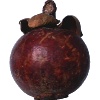
Label: mangostan